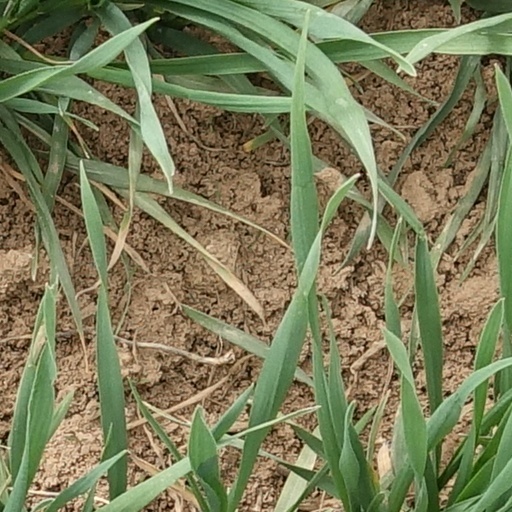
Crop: wheat